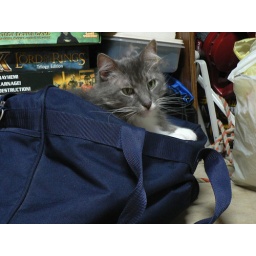
My cat Spooky is ready to go on the next adventure. He found a home in my travel bag.